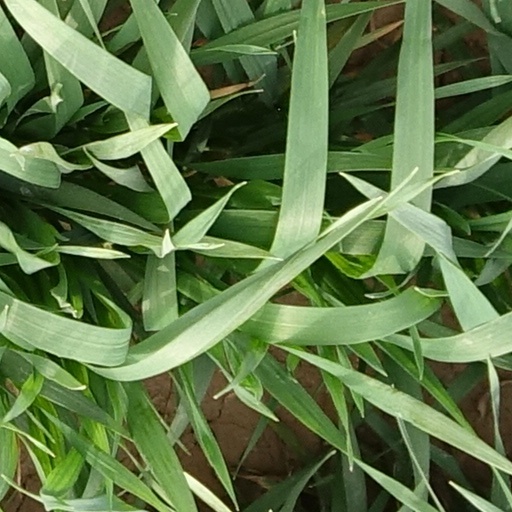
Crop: wheat